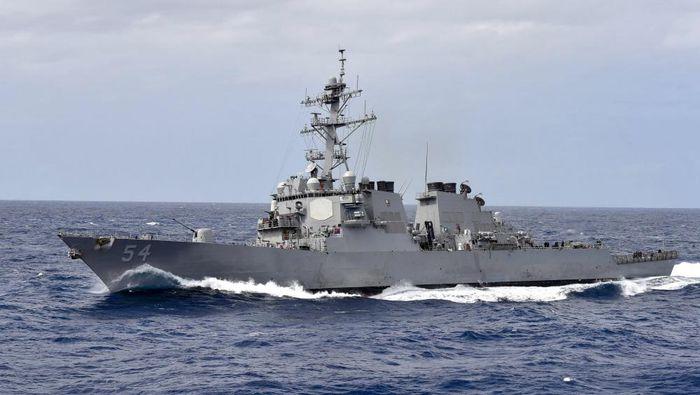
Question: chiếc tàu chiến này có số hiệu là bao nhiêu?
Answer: chiếc tàu chiến này có số hiệu là 54